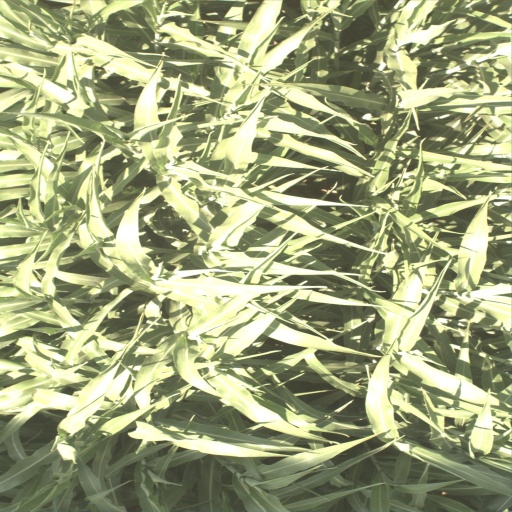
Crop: sorghum